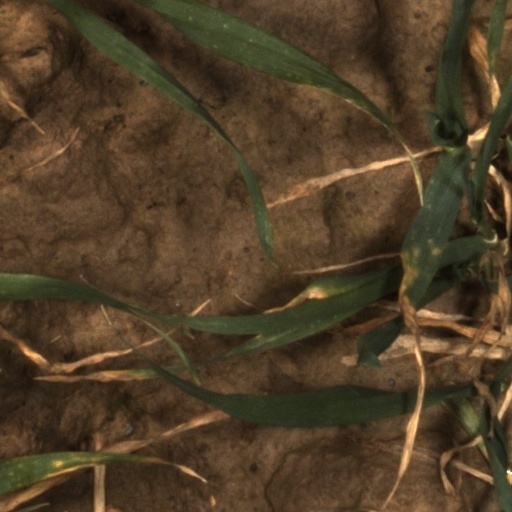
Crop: wheat